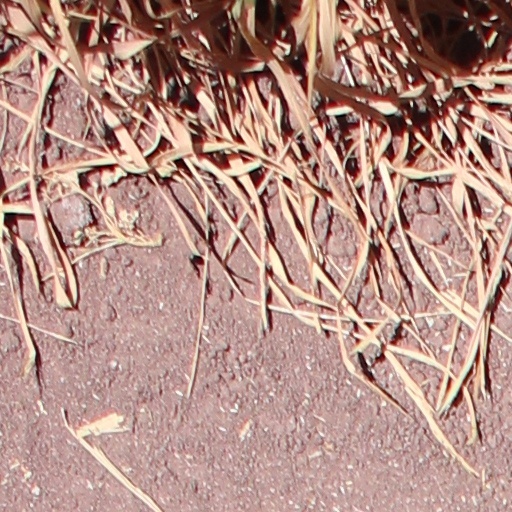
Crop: wheat